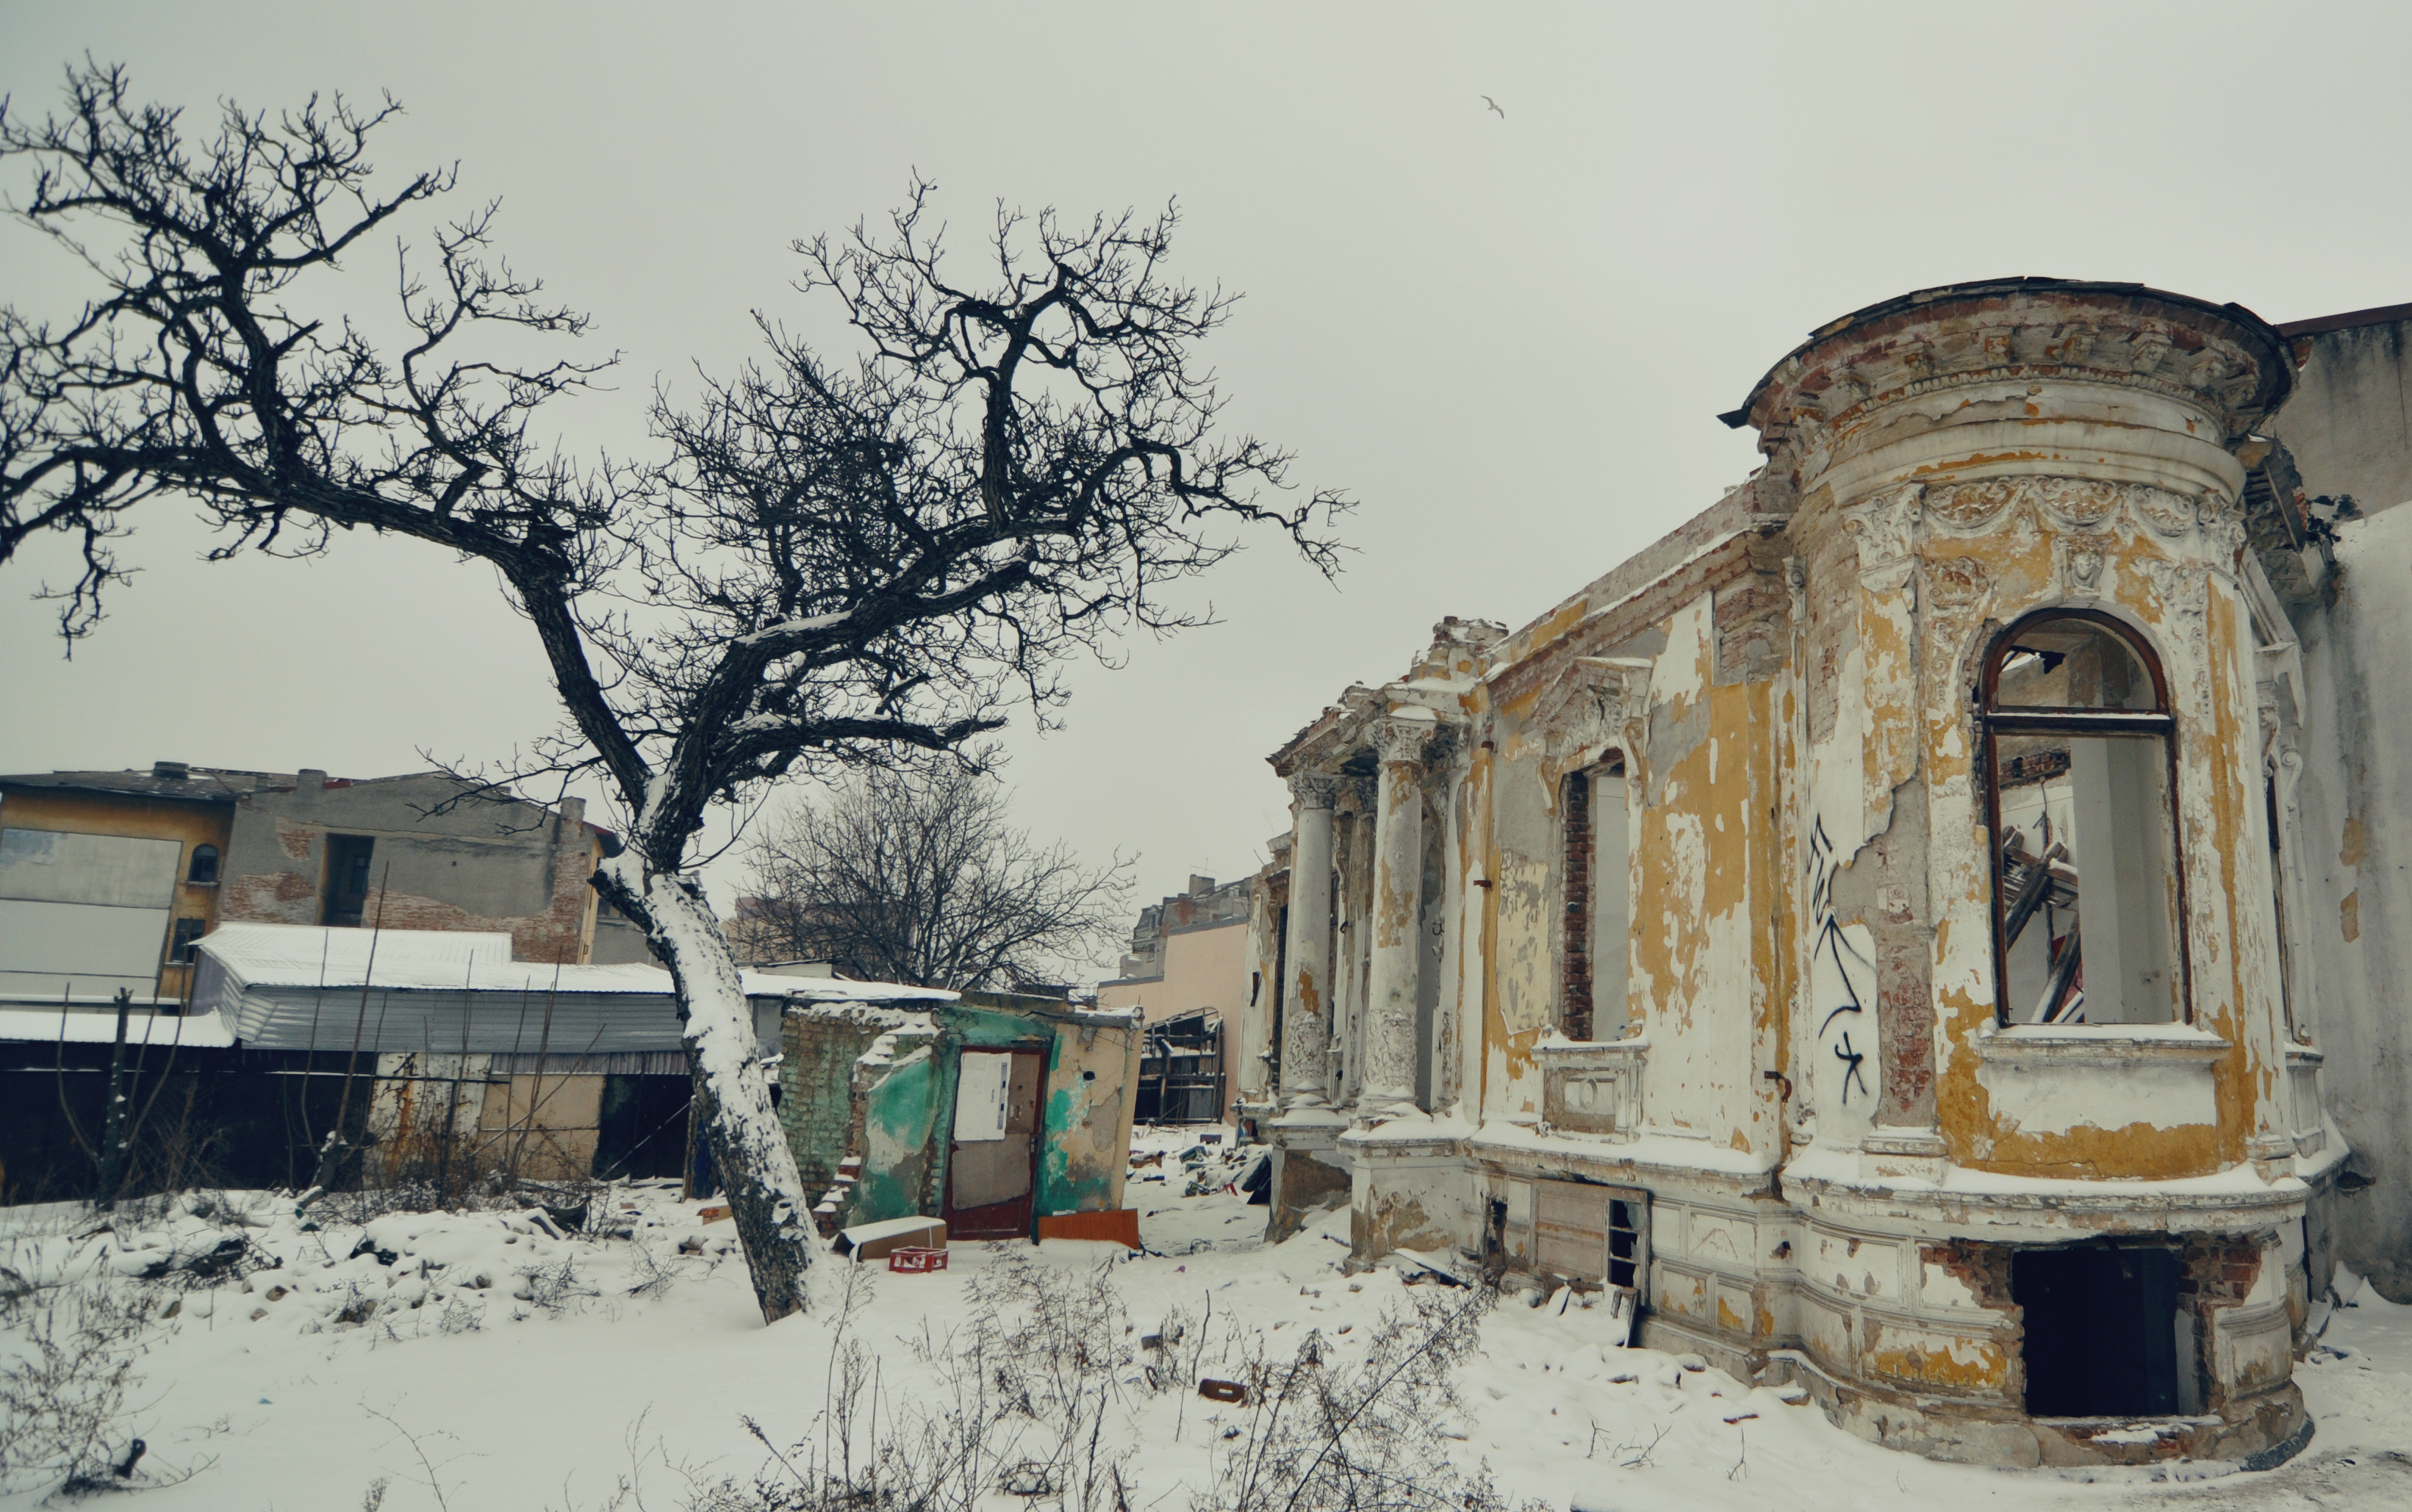
snow, winter, architecture, photography, house, building, urban, monument, photo, weather, decay, season, photos, de, casa, fotografie, romania, bucharest, arhitectura, romanian, patrimoniu, cladire, bucuresti, shostakovich, ruina, oras, demolitionzone, buzesti, demolare, demolari, halamatache, lmibiimb18299